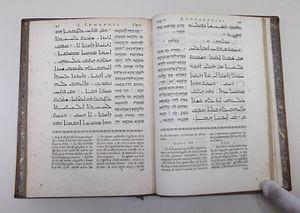
La Peshitta est la plus ancienne traduction syriaque de l'Ancien et du Nouveau Testament. L'Ancien Testament de la Peshitta a été traduit de l'hébreu. À l'exception du Diatessaron, le Nouveau Testament de la Peshitta a été traduit du grec.